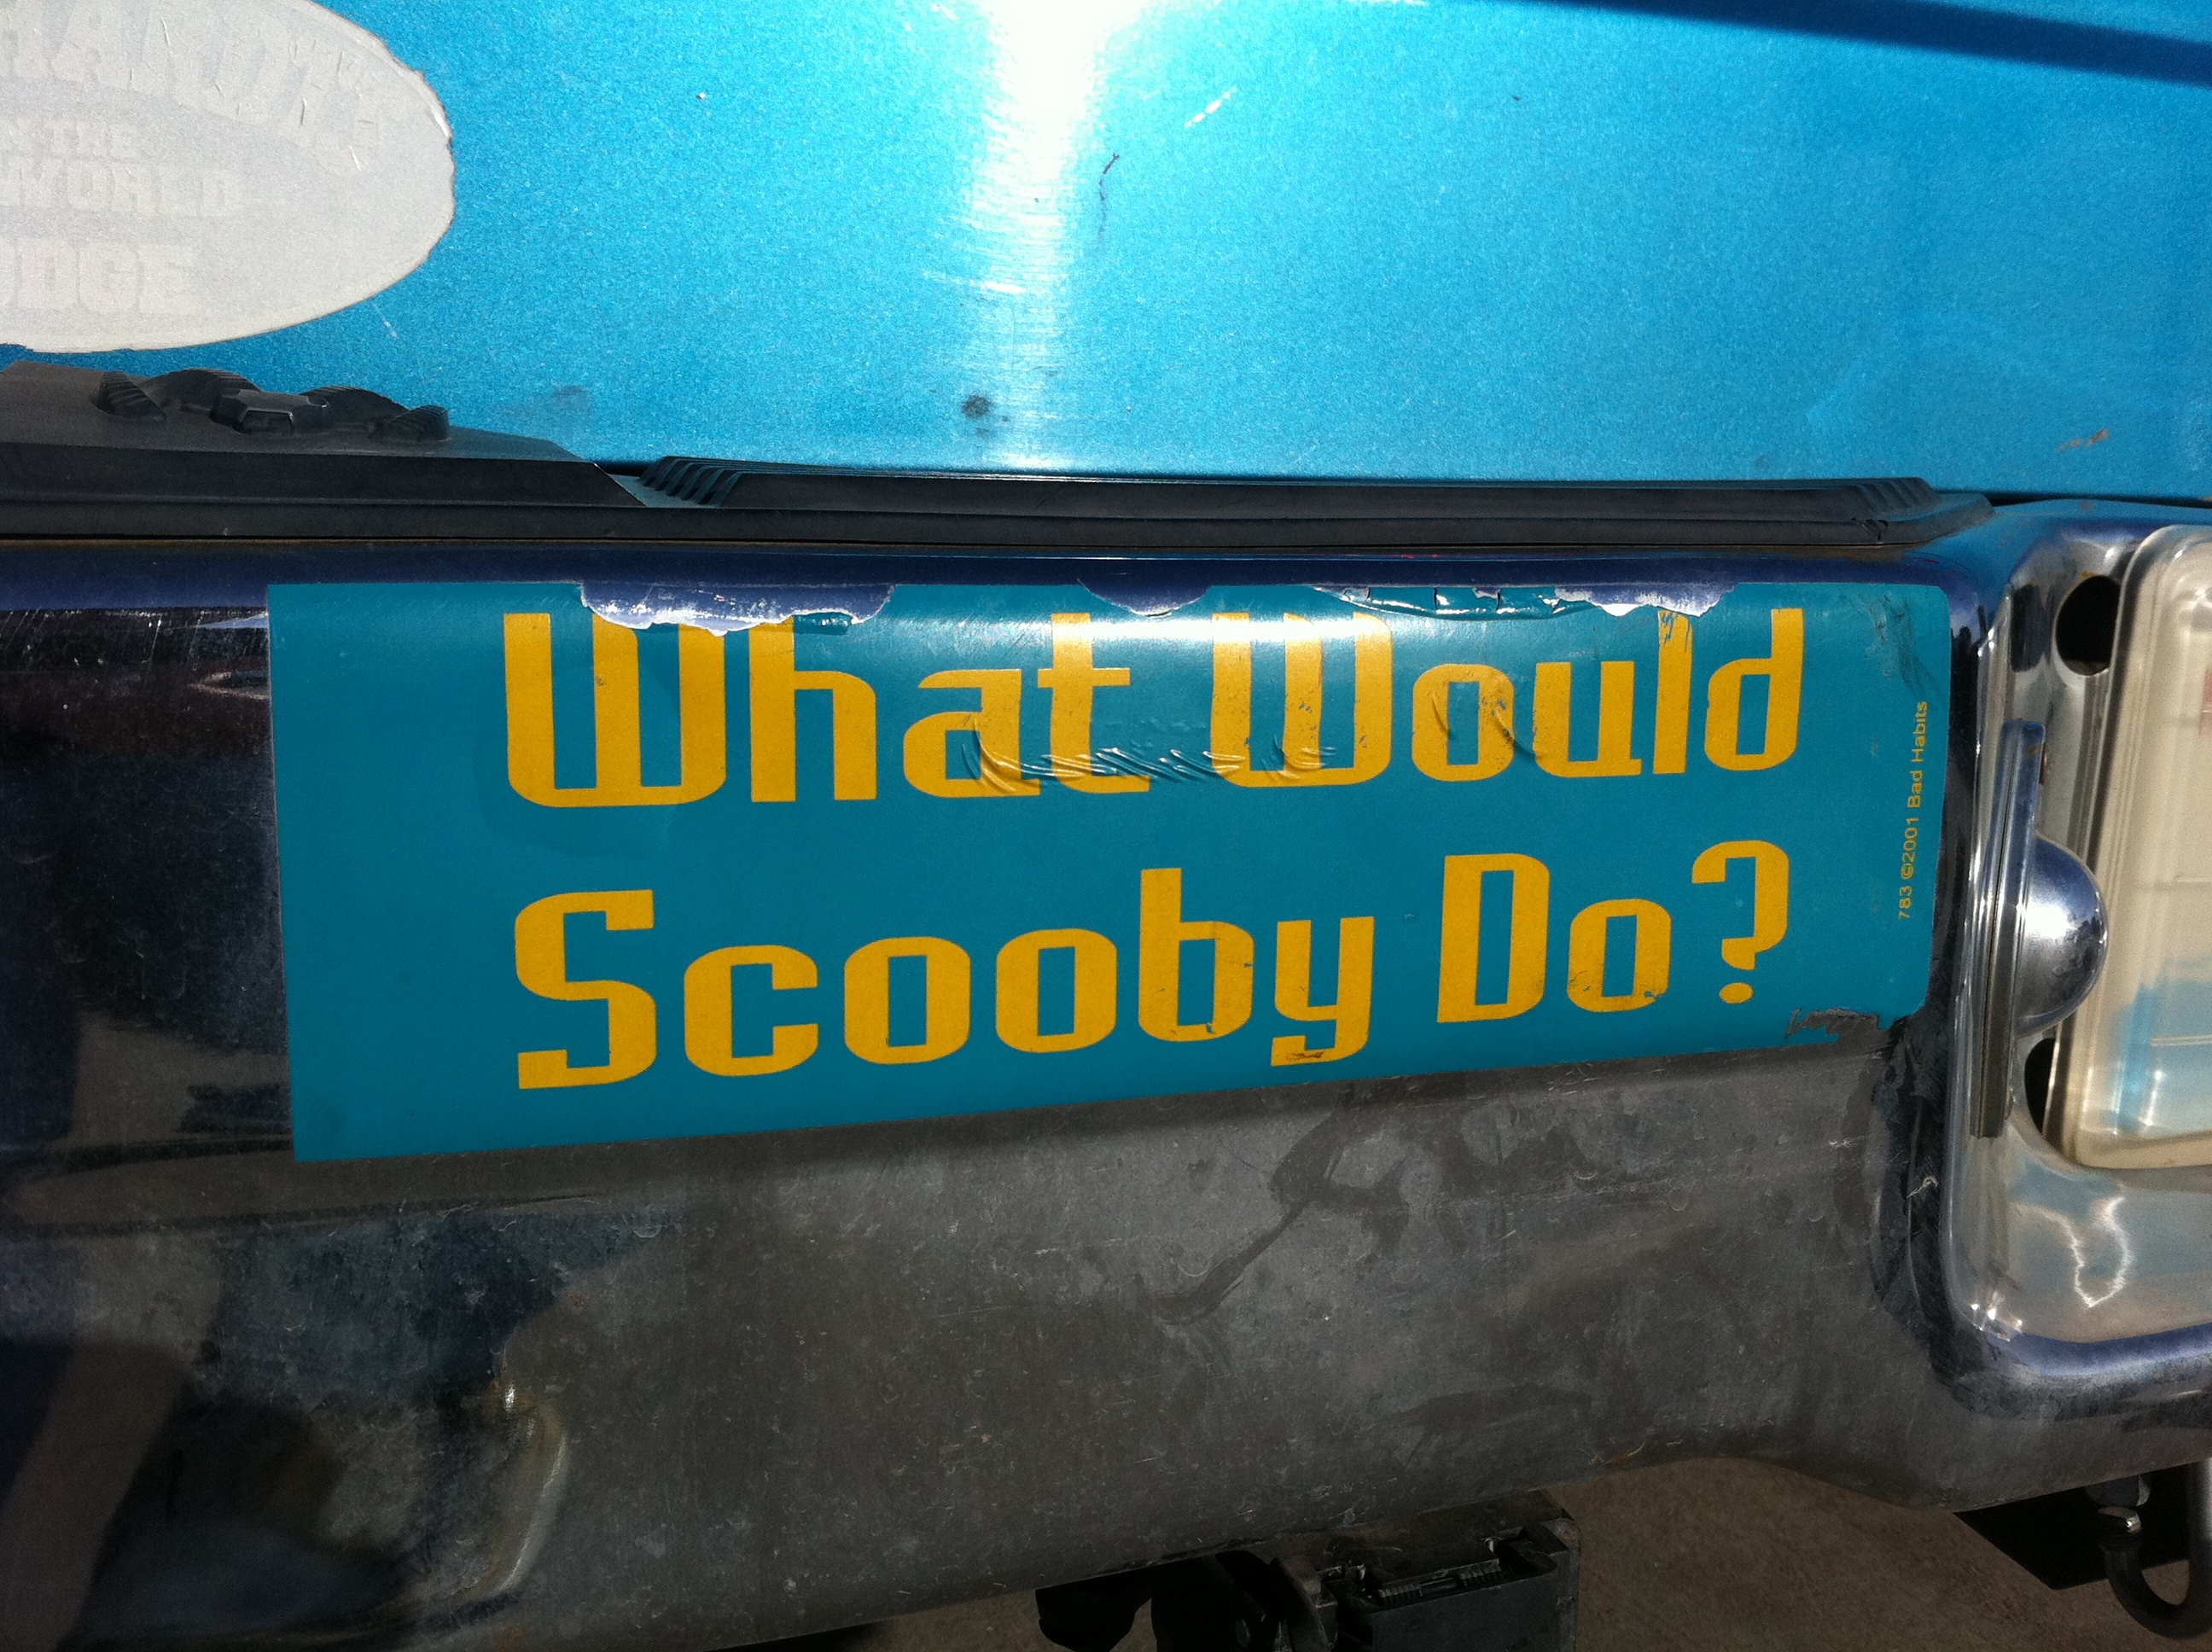
car, wheel, vehicle, bumper, automotive exterior, vehicle registration plate